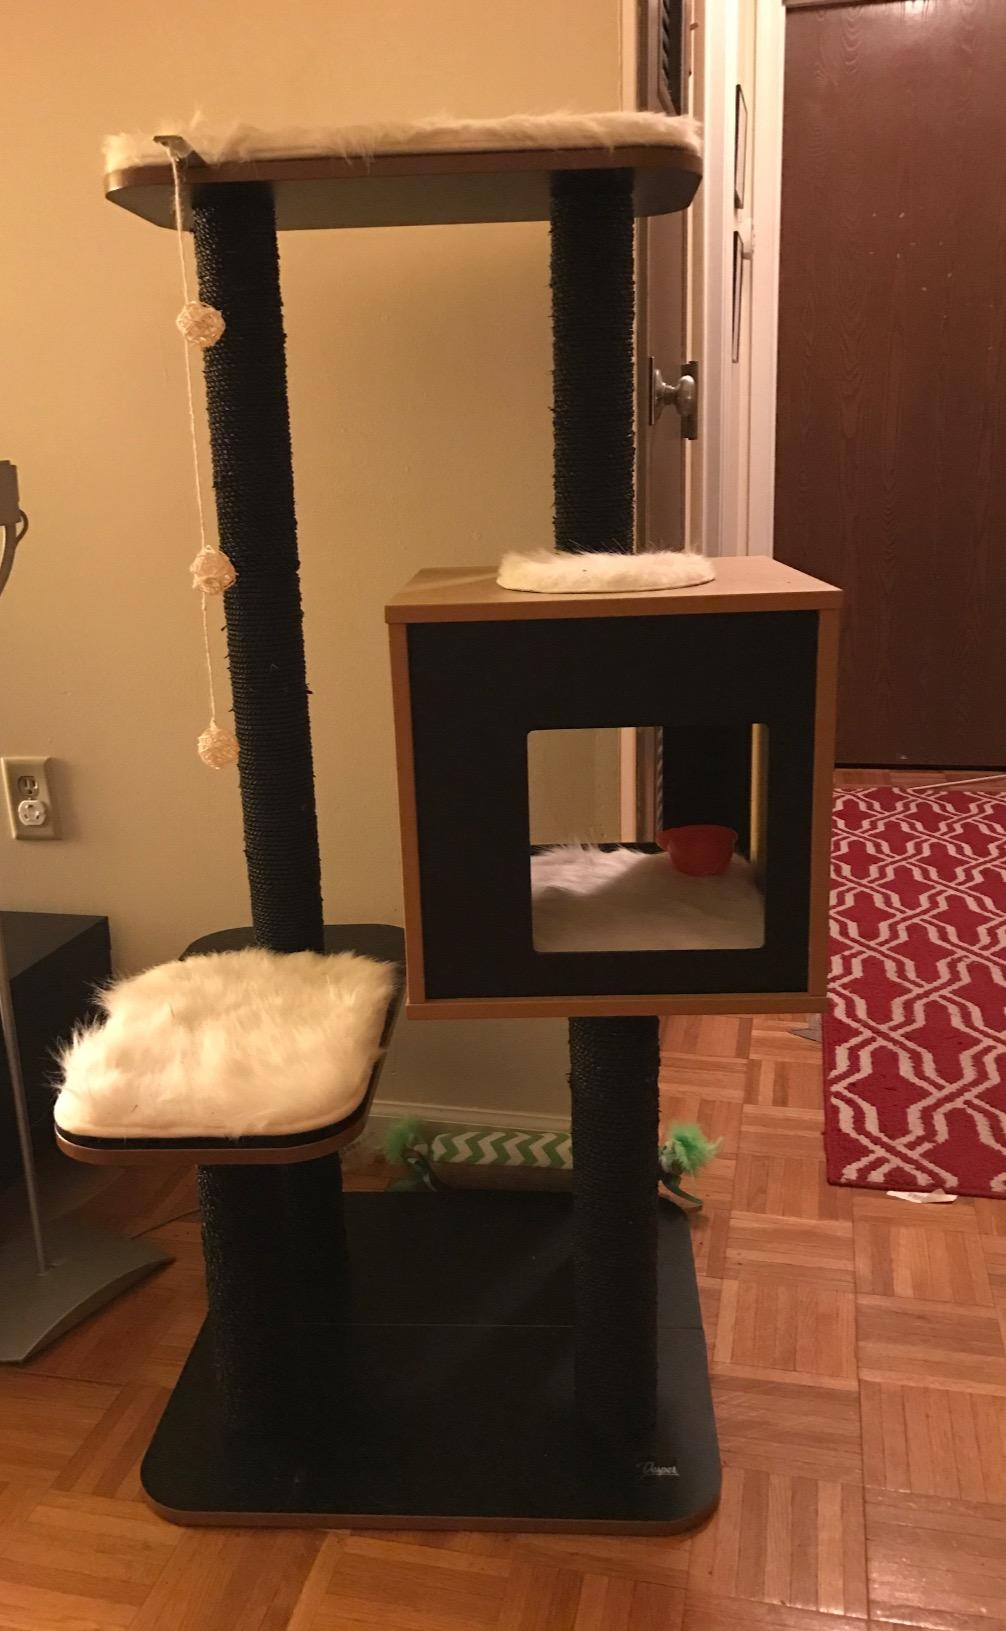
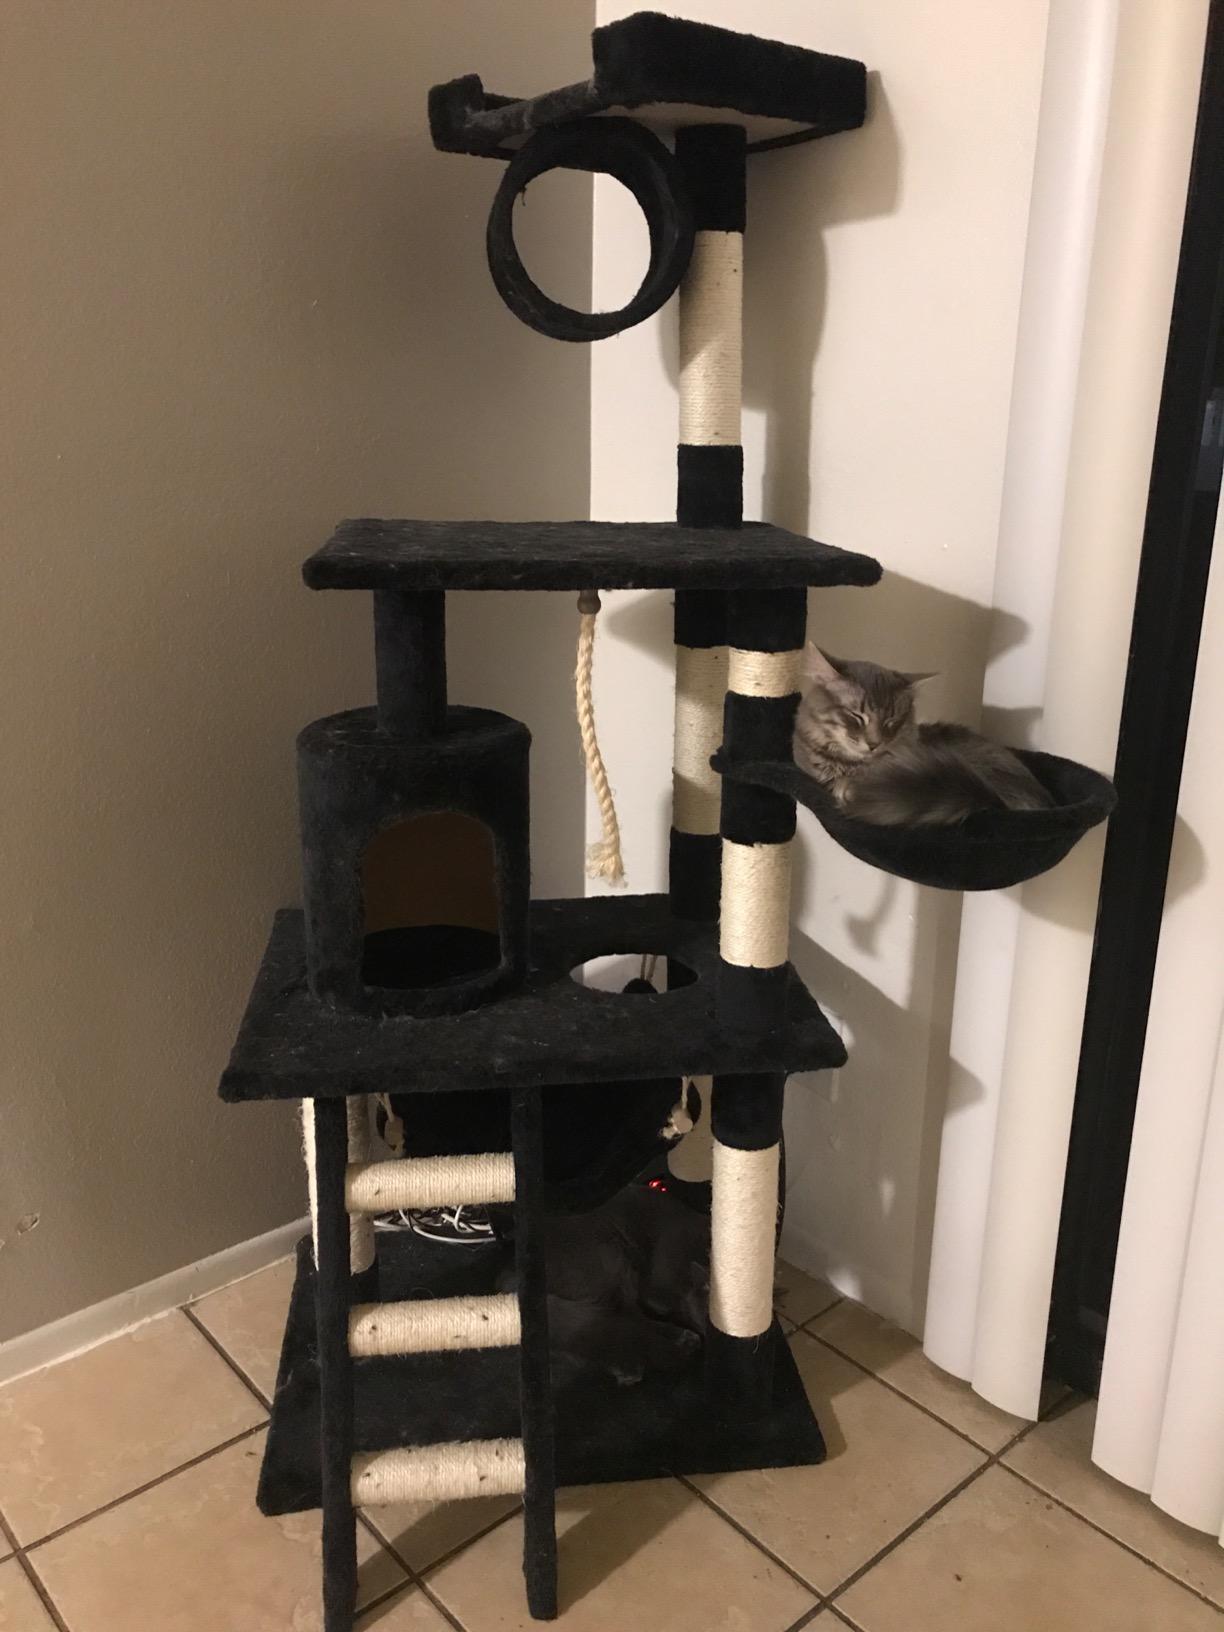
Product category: items_cat tree
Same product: no